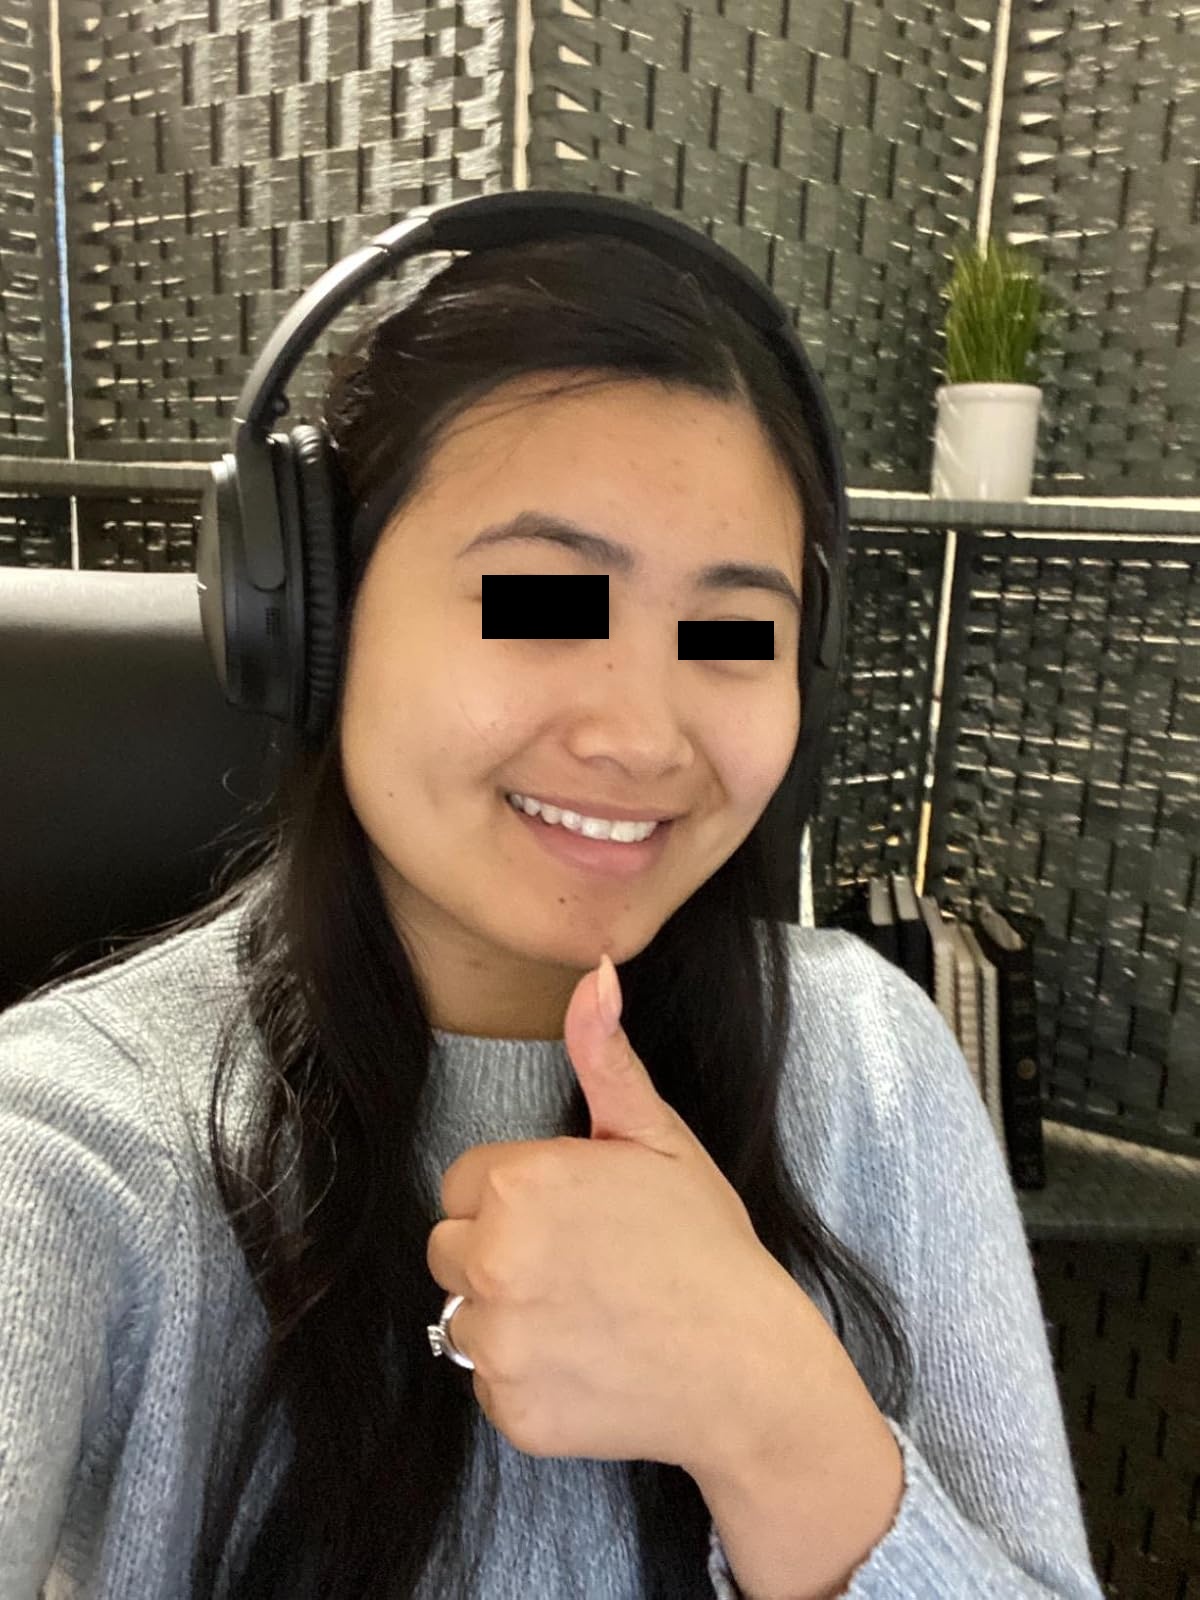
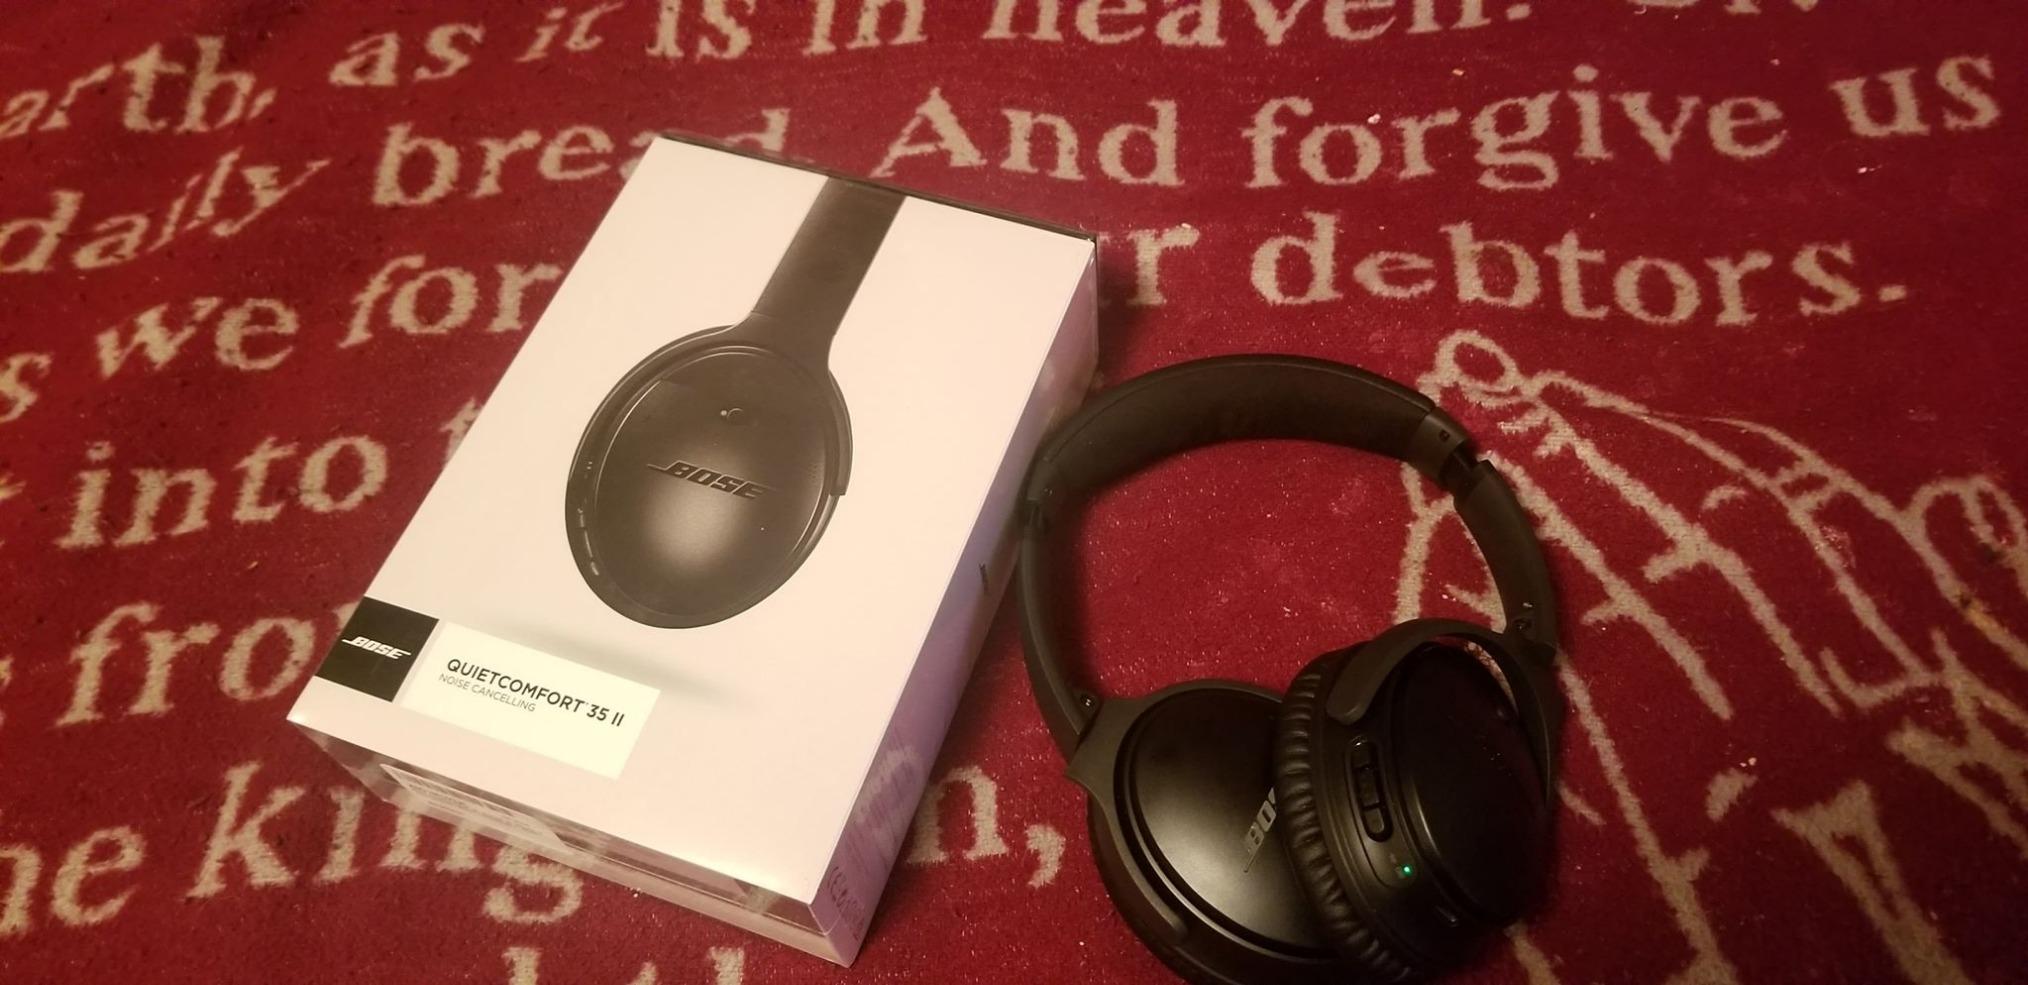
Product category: headphones
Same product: yes